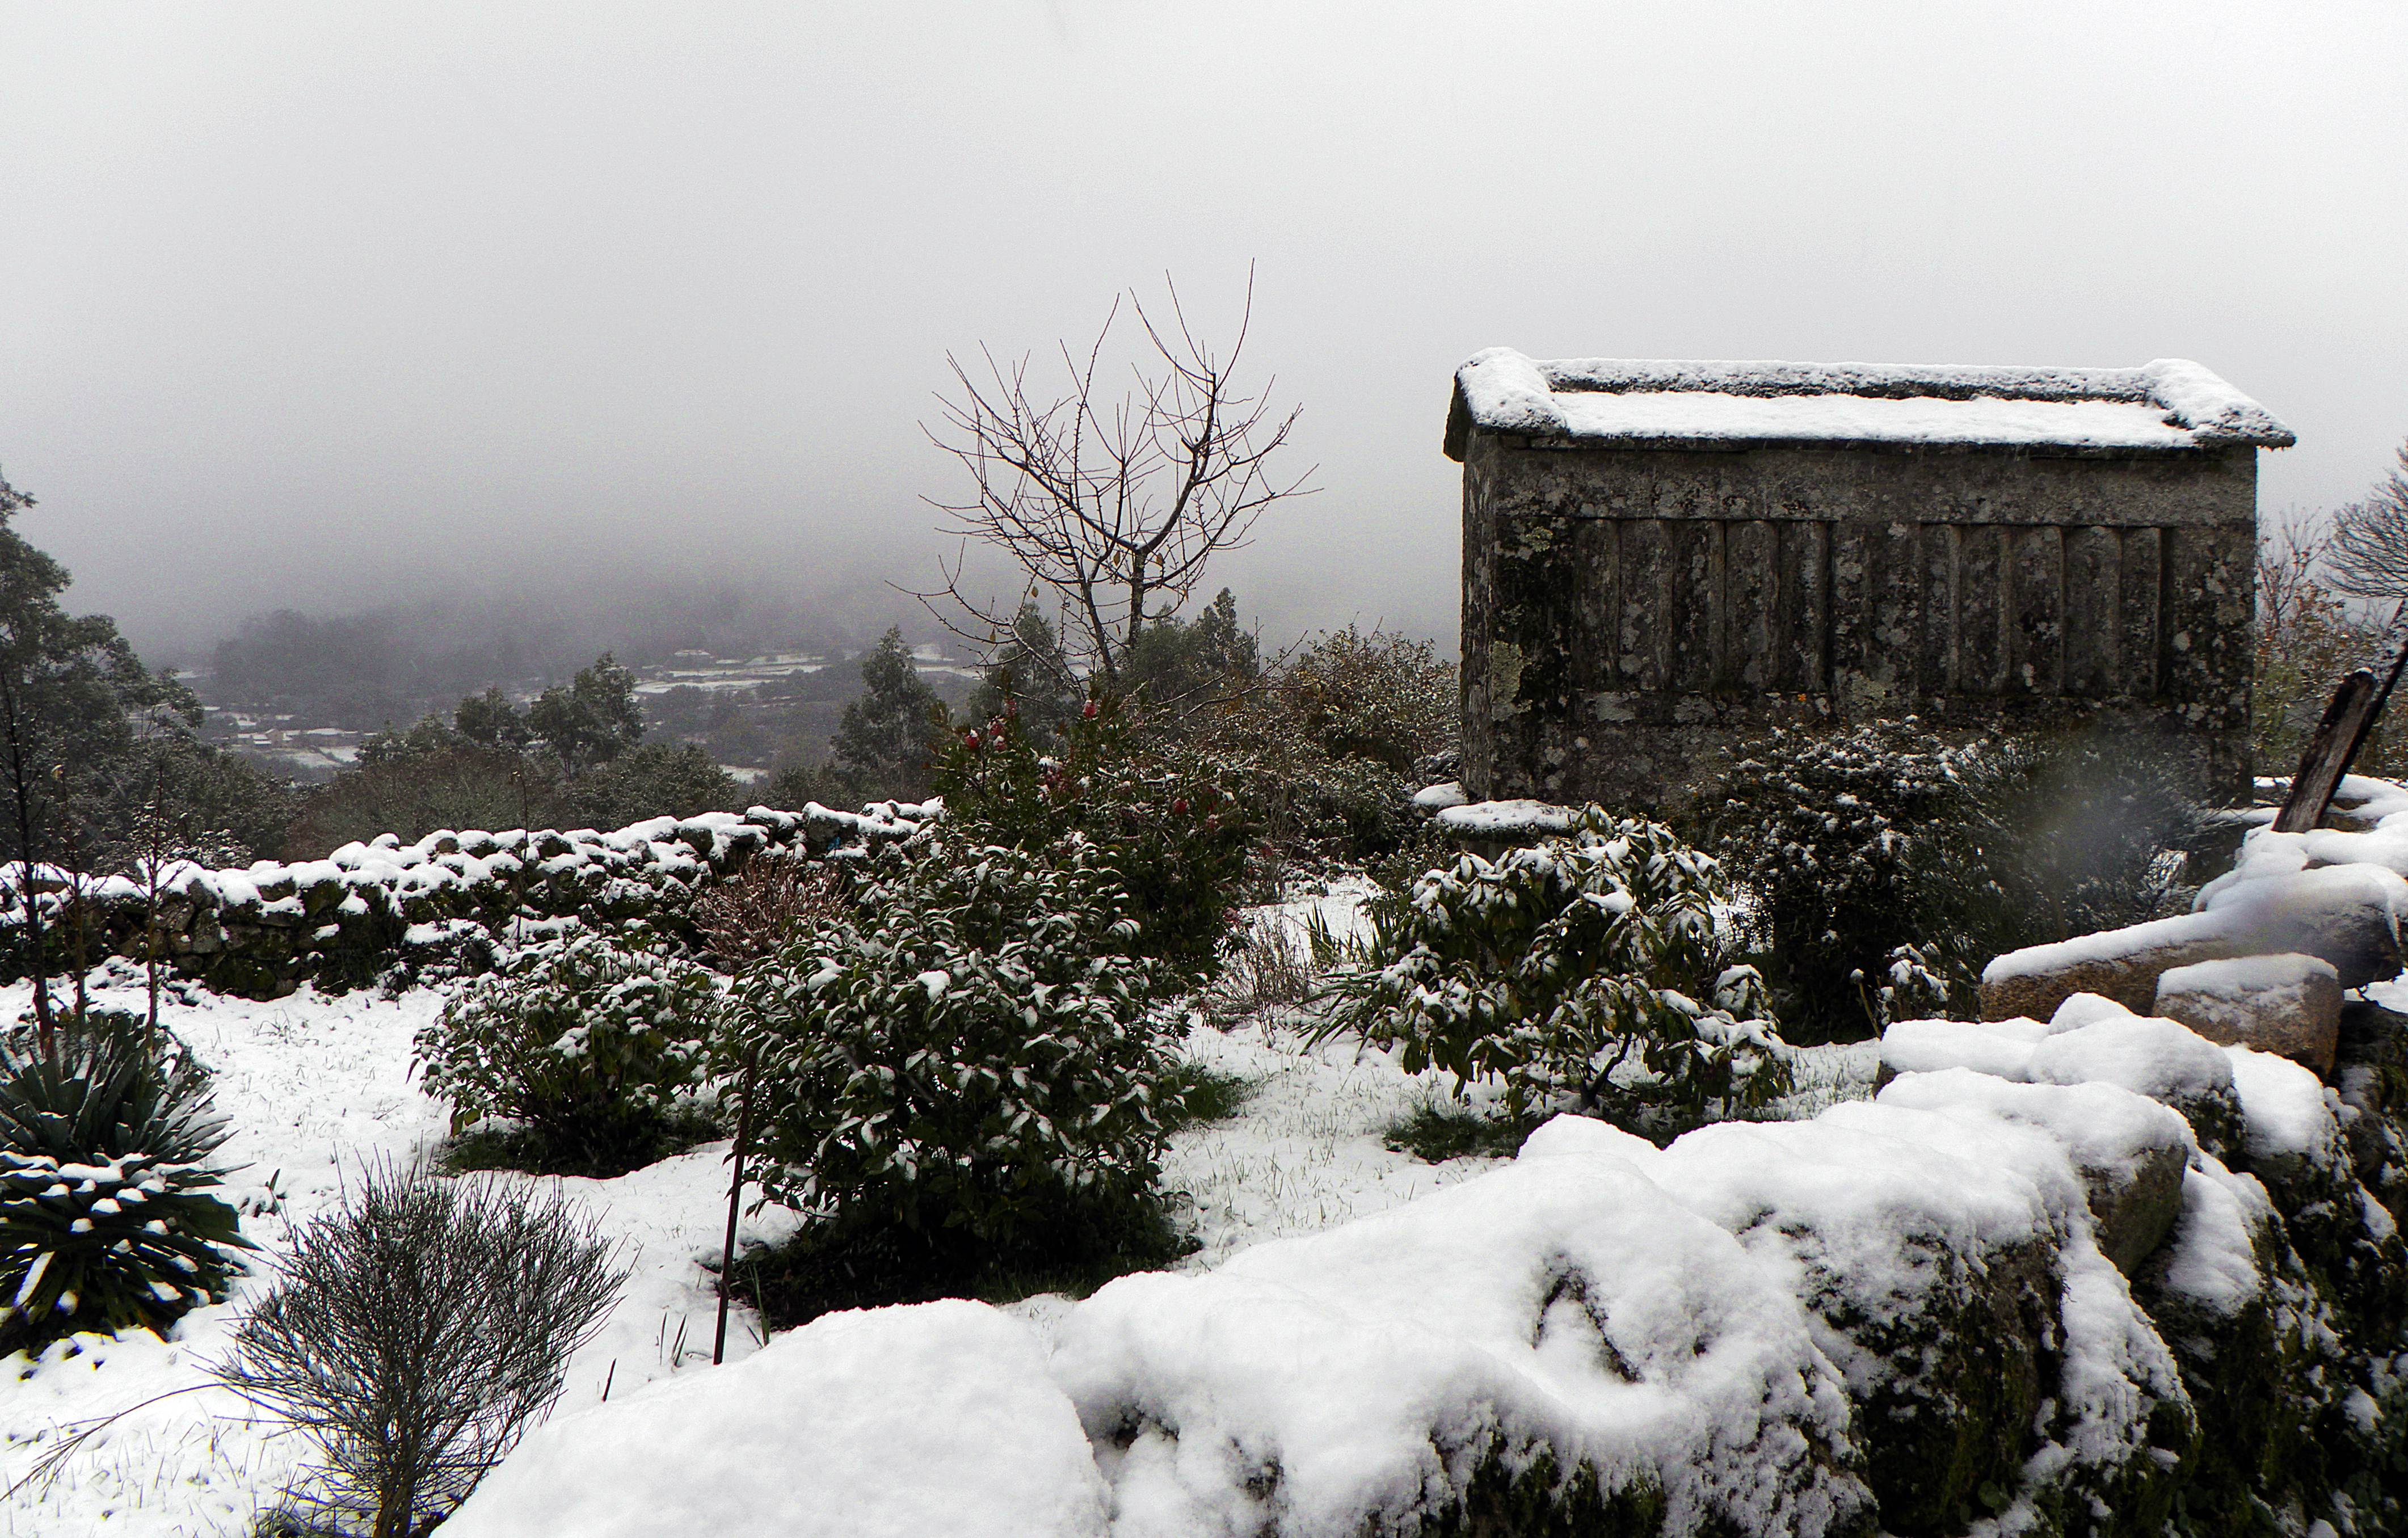
snow, winter, weather, season, spain, galicia, pontevedra, blizzard, espana, freezing, ggl1, canoneos500d, cotobade, ruralgalicia